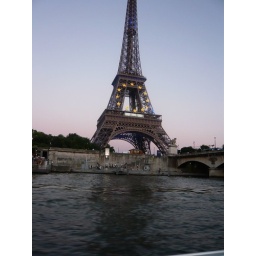
You can't see this in the picture, but the entire tower is twinkling with blue lights.